List of sport venues in Cardiff

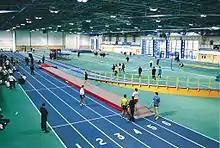
National Indoor Athletics Centre

The city's indoor track and field athletics sports venue is the National Indoor Athletics Centre, an international athletics and multi sports centre at the University of Wales Institute (UWIC) campus, Cyncoed.